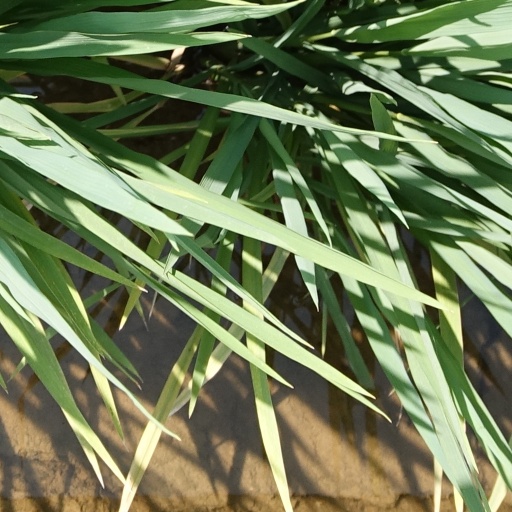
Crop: rice